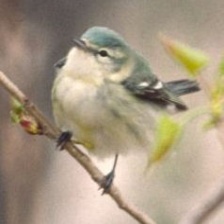
Species: CERULEAN WARBLER
Scientific name: SETOPHAGA CERULEA